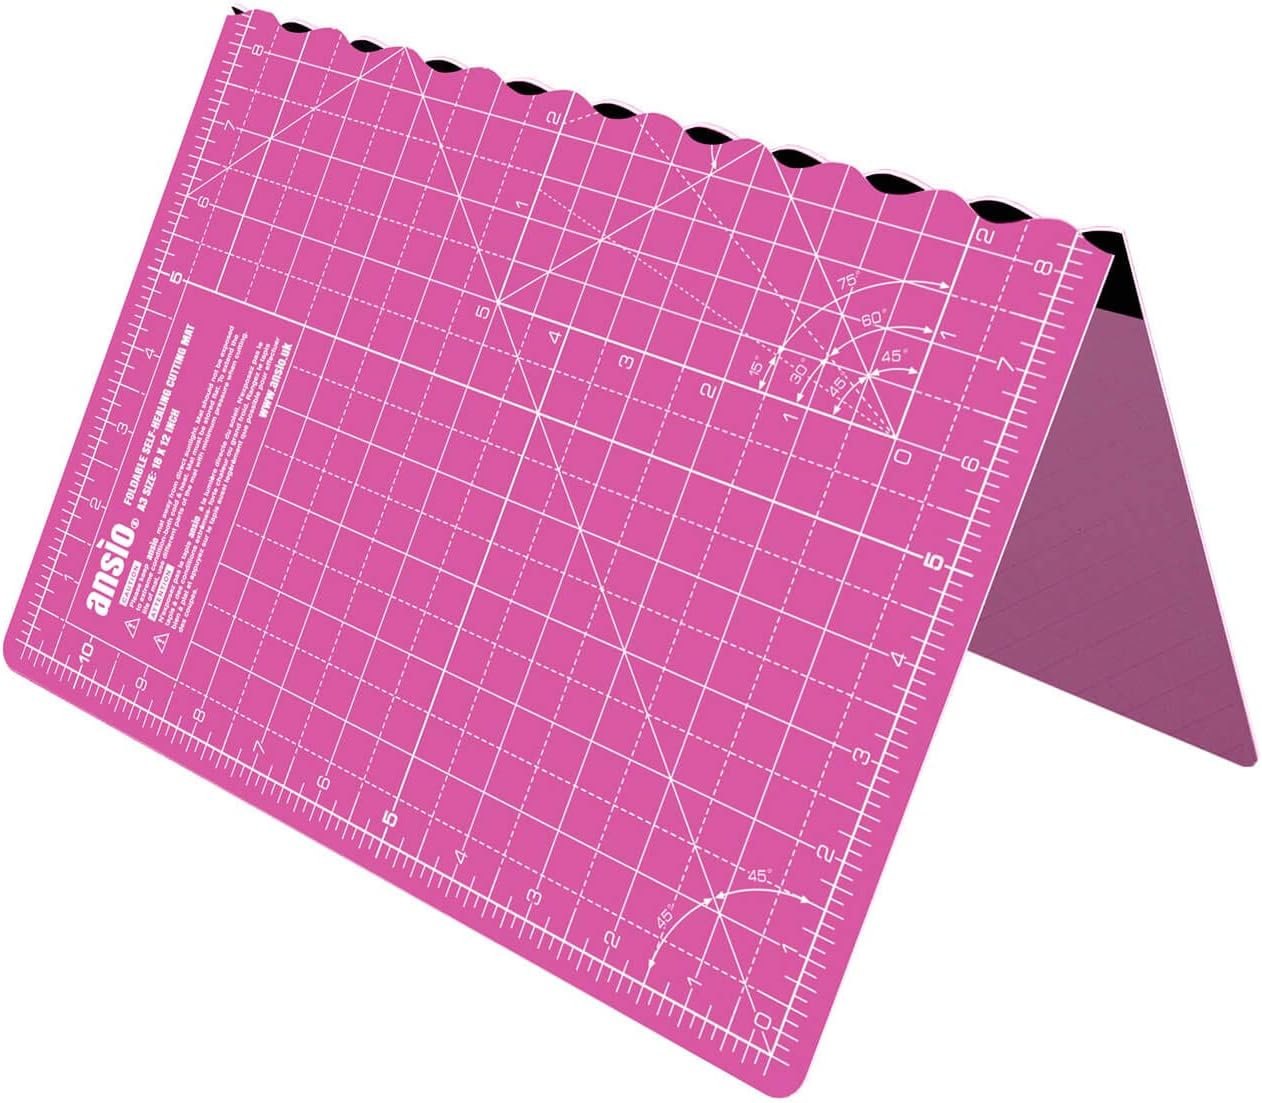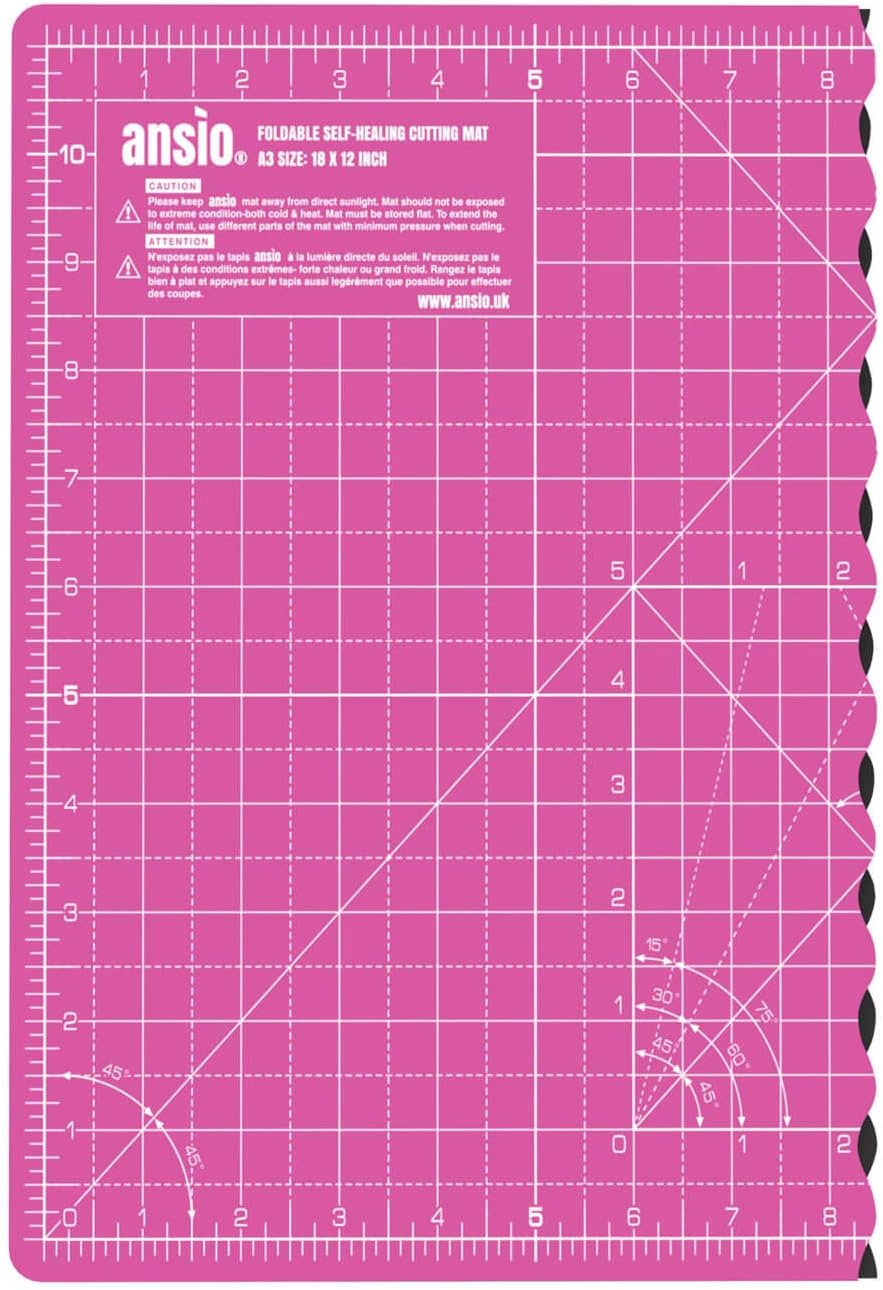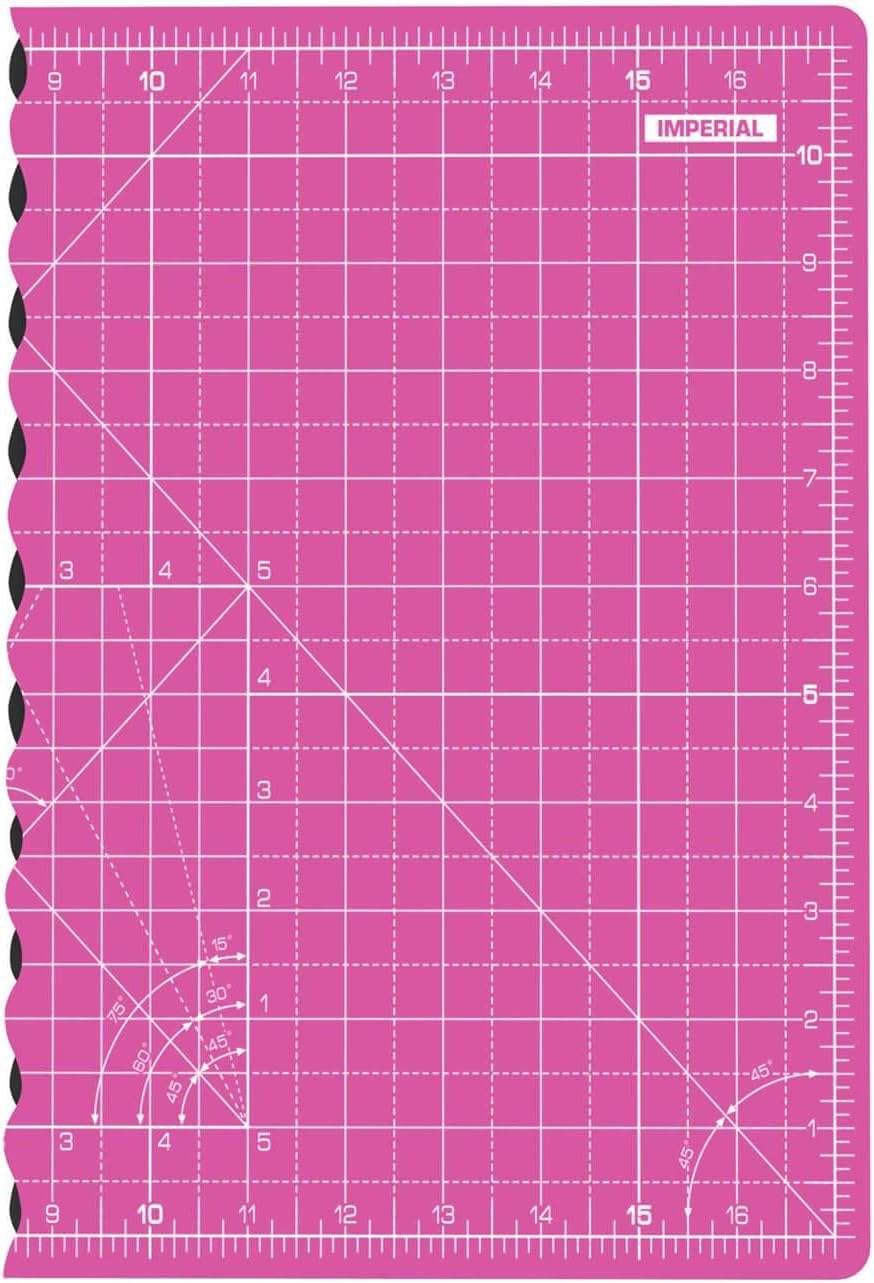
Cutting Mat, Self Healing Cutting Mat, Hobby Cutting Mat, Sewing Cutting Mat, Foldable Cutting Mat Imperial 17 inch x 11 inch A3 - Pink
Category: Arts, Crafts & Sewing
Long-Life, Self- Healing, Foldable Cutting Mat of size 17 x 11 inch in an attractive Pink colour with extra grip for Non-Slip. Made of PVC material. Long-Life, Self- Healing, Foldable Cutting Mat of size 17 x 11 inch in an attractive Pink colour with extra grip for Non-Slip. Made of PVC material. Single side Imperial markings in inches with guidelines for Angles, Diagonals and Squares. Single side Imperial markings in inches with guidelines for Angles, Diagonals and Squares. Clear grid lines with markings for 5 inches, 1 inch, ½ an inch and 1/8 of an inch. Every inch is marked with a line, ½ inch marked with a hashed line. Every 5 inches marked with a thick line. Clear grid lines with markings for 5 inches, 1 inch, ½ an inch and 1/8 of an inch. Every inch is marked with a line, ½ inch marked with a hashed line. Every 5 inches marked with a thick line. Highly accurate Class I measurements for Professional results. All four sides of the mat are marked Highly accurate Class I measurements for Professional results. All four sides of the mat are marked Environmental Friendly. Fully Recyclable. Saves 50% Storage Space. Perfect for Quilting, Cutting, Sewing and various other Craft activities Environmental Friendly. Fully Recyclable. Saves 50% Storage Space. Perfect for Quilting, Cutting, Sewing and various other Craft activities
Features: Long-Life, Self Healing, Foldable Cutting Mat of size 17 x 11 inch in an attractive Sky Blue colour with extra grip for Non-Slip | Single side Imperial markings in inches with guidelines for Angles, Diagonals and Squares | Clear grid lines with markings for 5 inches, 1 inch, ½ an inch and 1/8 th of an inch | Highly accurate Class I measurements for Professional results. All four sides of the mat are marked | Environmental Friendly. Fully Recyclable. Saves 50% Storage Space. Perfect for Quilting, Cutting, Sewing and various other Craft activities